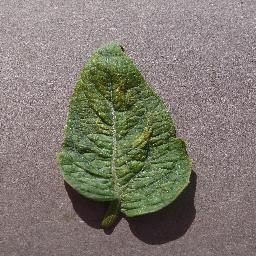
Label: Tomato___Spider_mites Two-spotted_spider_mite